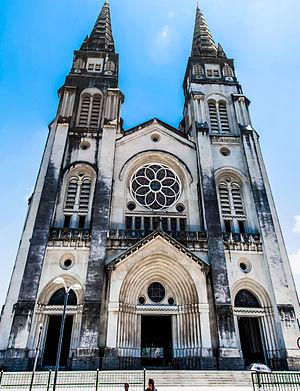
L'archidiocèse de Fortaleza est une circonscription ecclésiastique de l'Église catholique au Brésil.